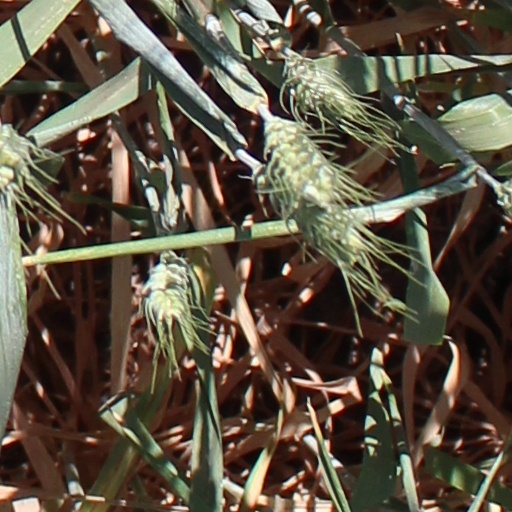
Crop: wheat